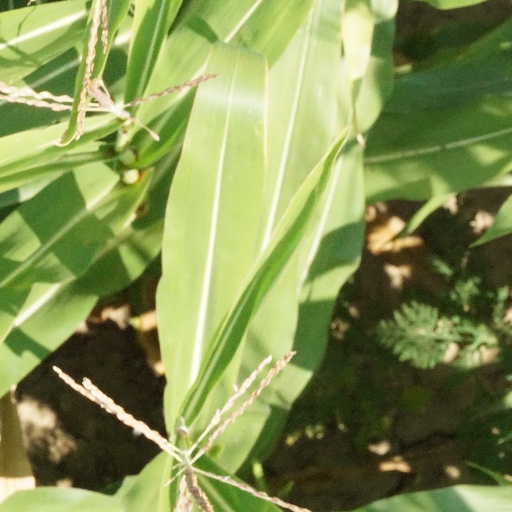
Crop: maize; corn